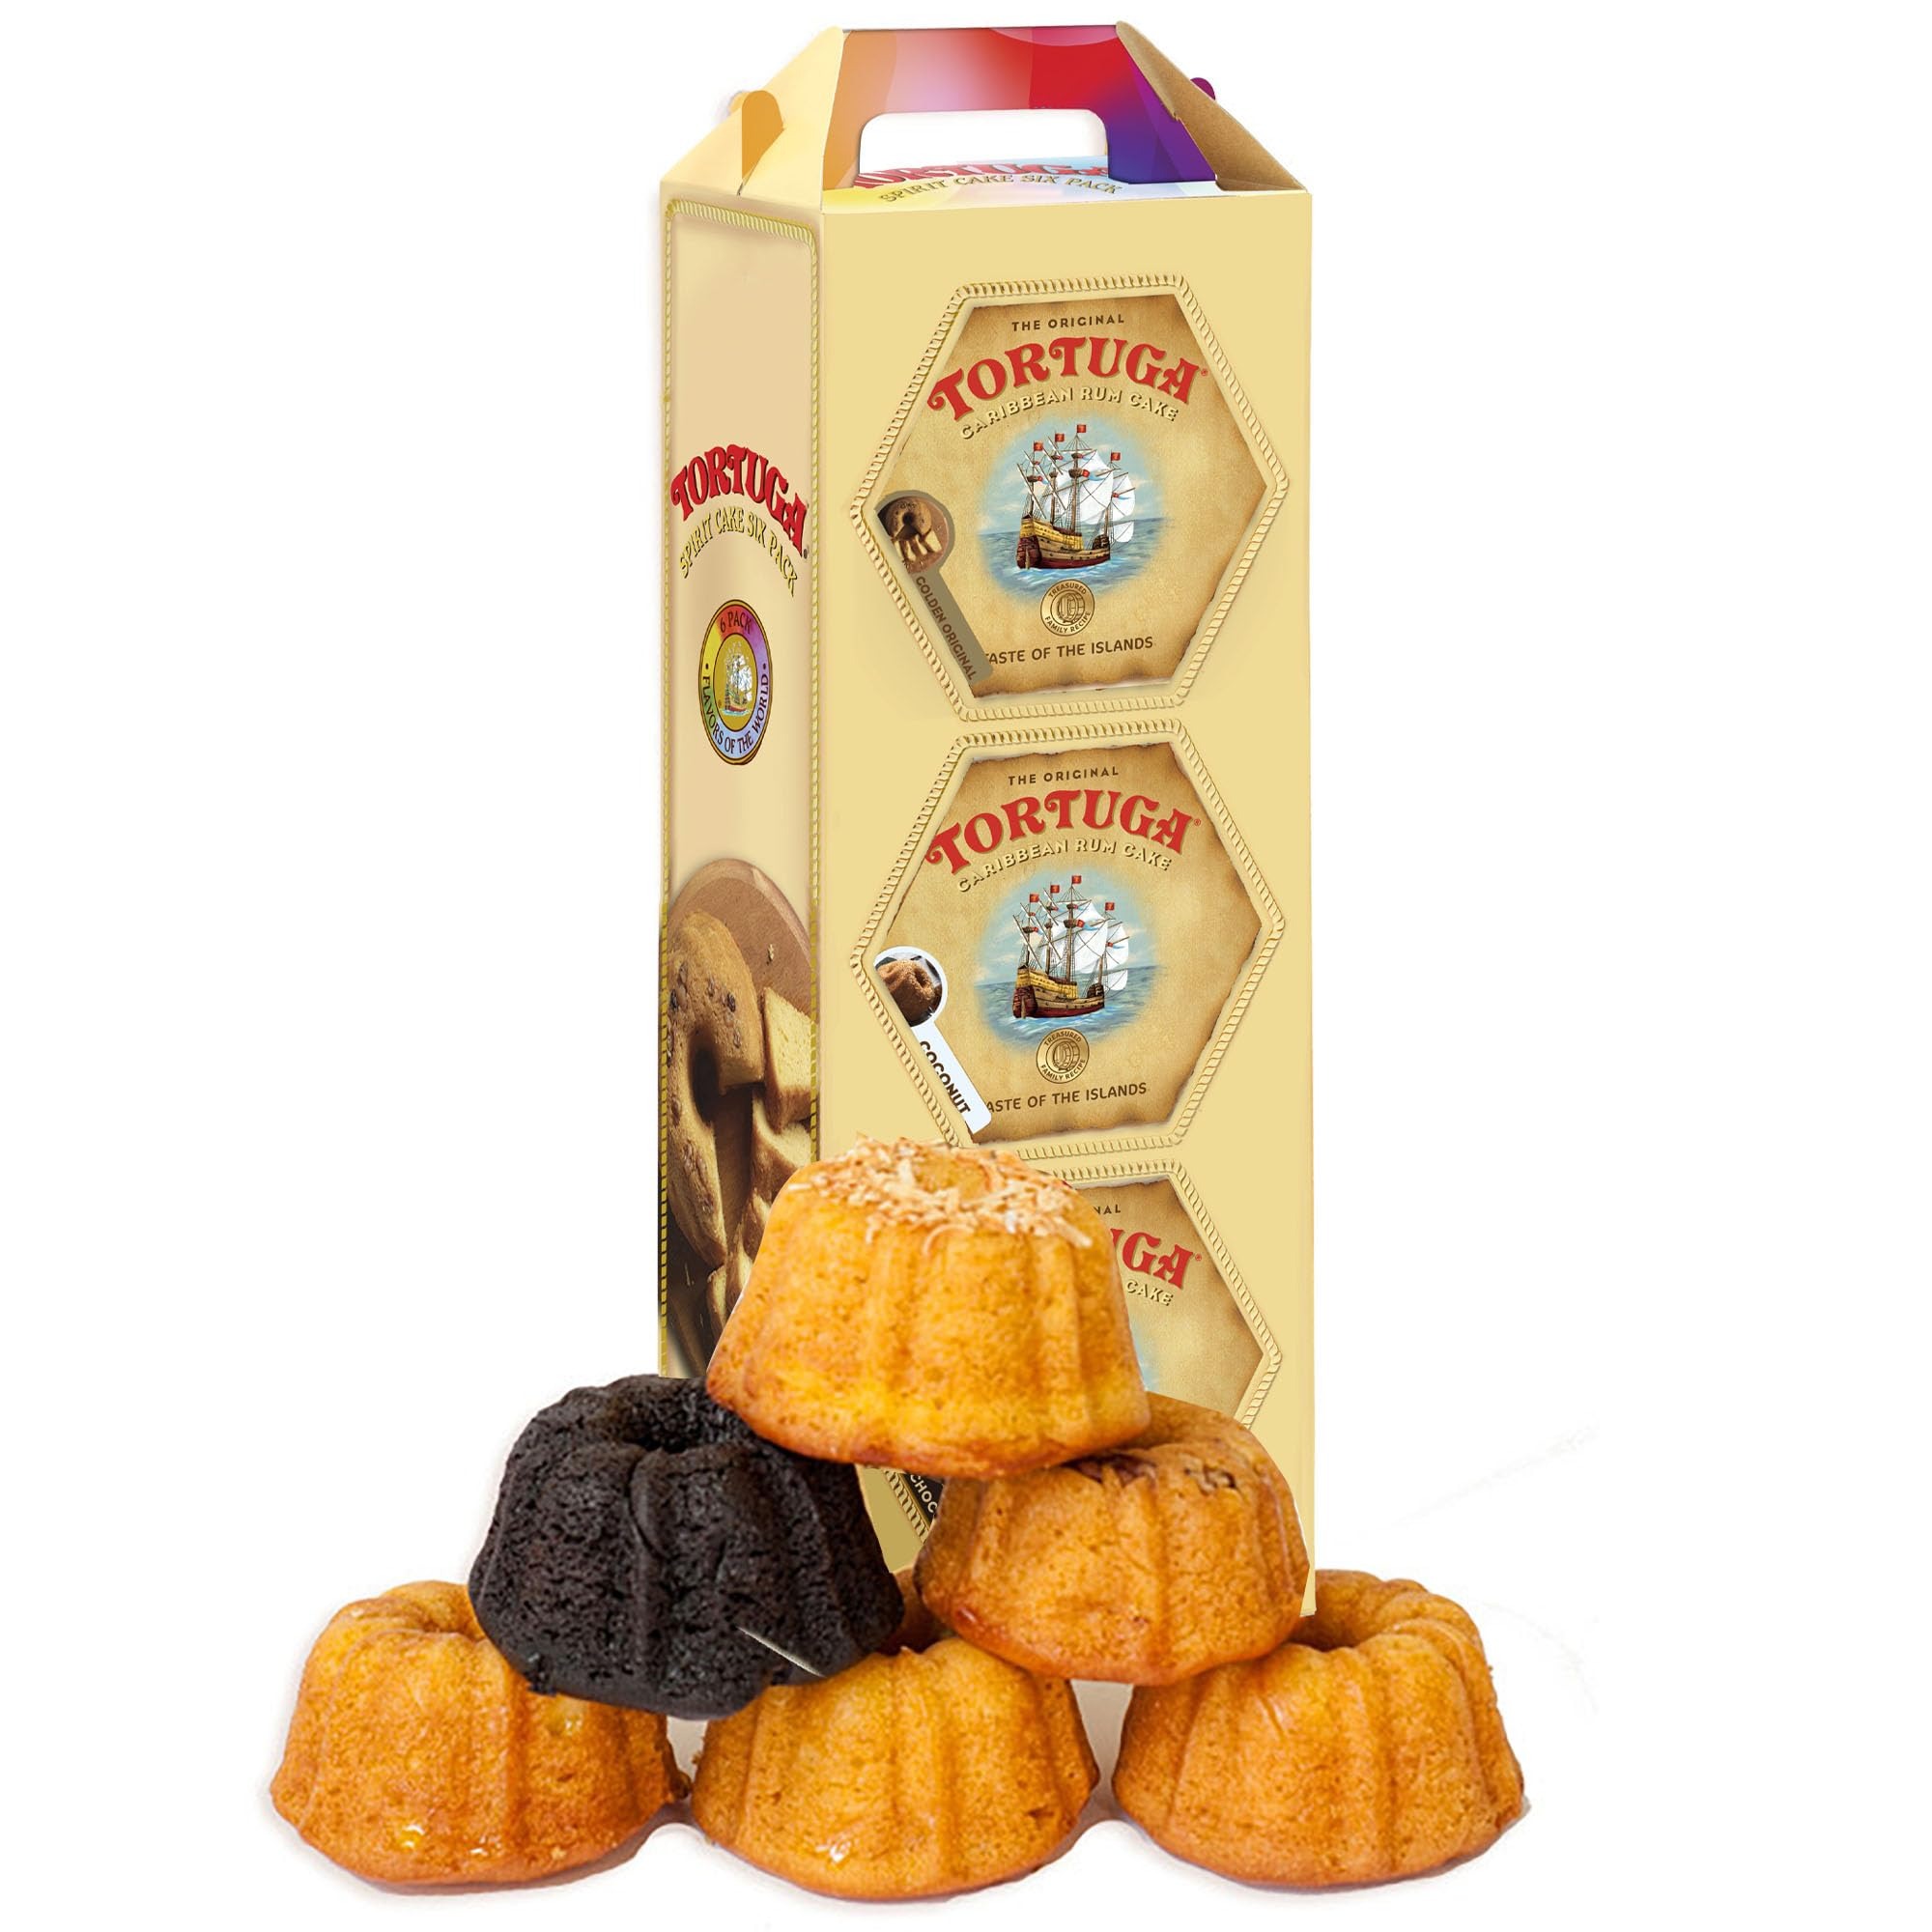
Item Name: TORTUGA Caribbean Rum Cake Mix â€“ - The Perfect Premium Gourmet Gift , 4 Ounce (Pack of 6)
Bullet Point 1: INCLUDES: One 4oz. gourmet cake of each of the following Coconut, Chocolate, Pineapple, Original, Key Lime and Banana.
Bullet Point 2: TORTUGA CARIBBEAN RUM CAKE MIX: Whether you’re looking for personalized gourmet gifts for the rum cake lovers in your life or you’re just looking for a delicious gourmet cake, this will sure be a hit!
Bullet Point 3: QUALITY: This is one of the best superior quality gourmet gift cake mixed pack on the market today and you will probably find the last rum cake you will need to ever try! Just check our reviews.
Bullet Point 4: FINEST INGREDIENTS: We use only the finest high-quality ingredients, including our specially blended oak barrel aged 5 year old Tortuga gold rum that is applied by hand.
Bullet Point 5: PERFECT: The perfect gourmet gift for birthdays, father’s day, mother’s day, Christmas and any other holiday.
Value: 24.0
Unit: Ounce

Price: 37.9